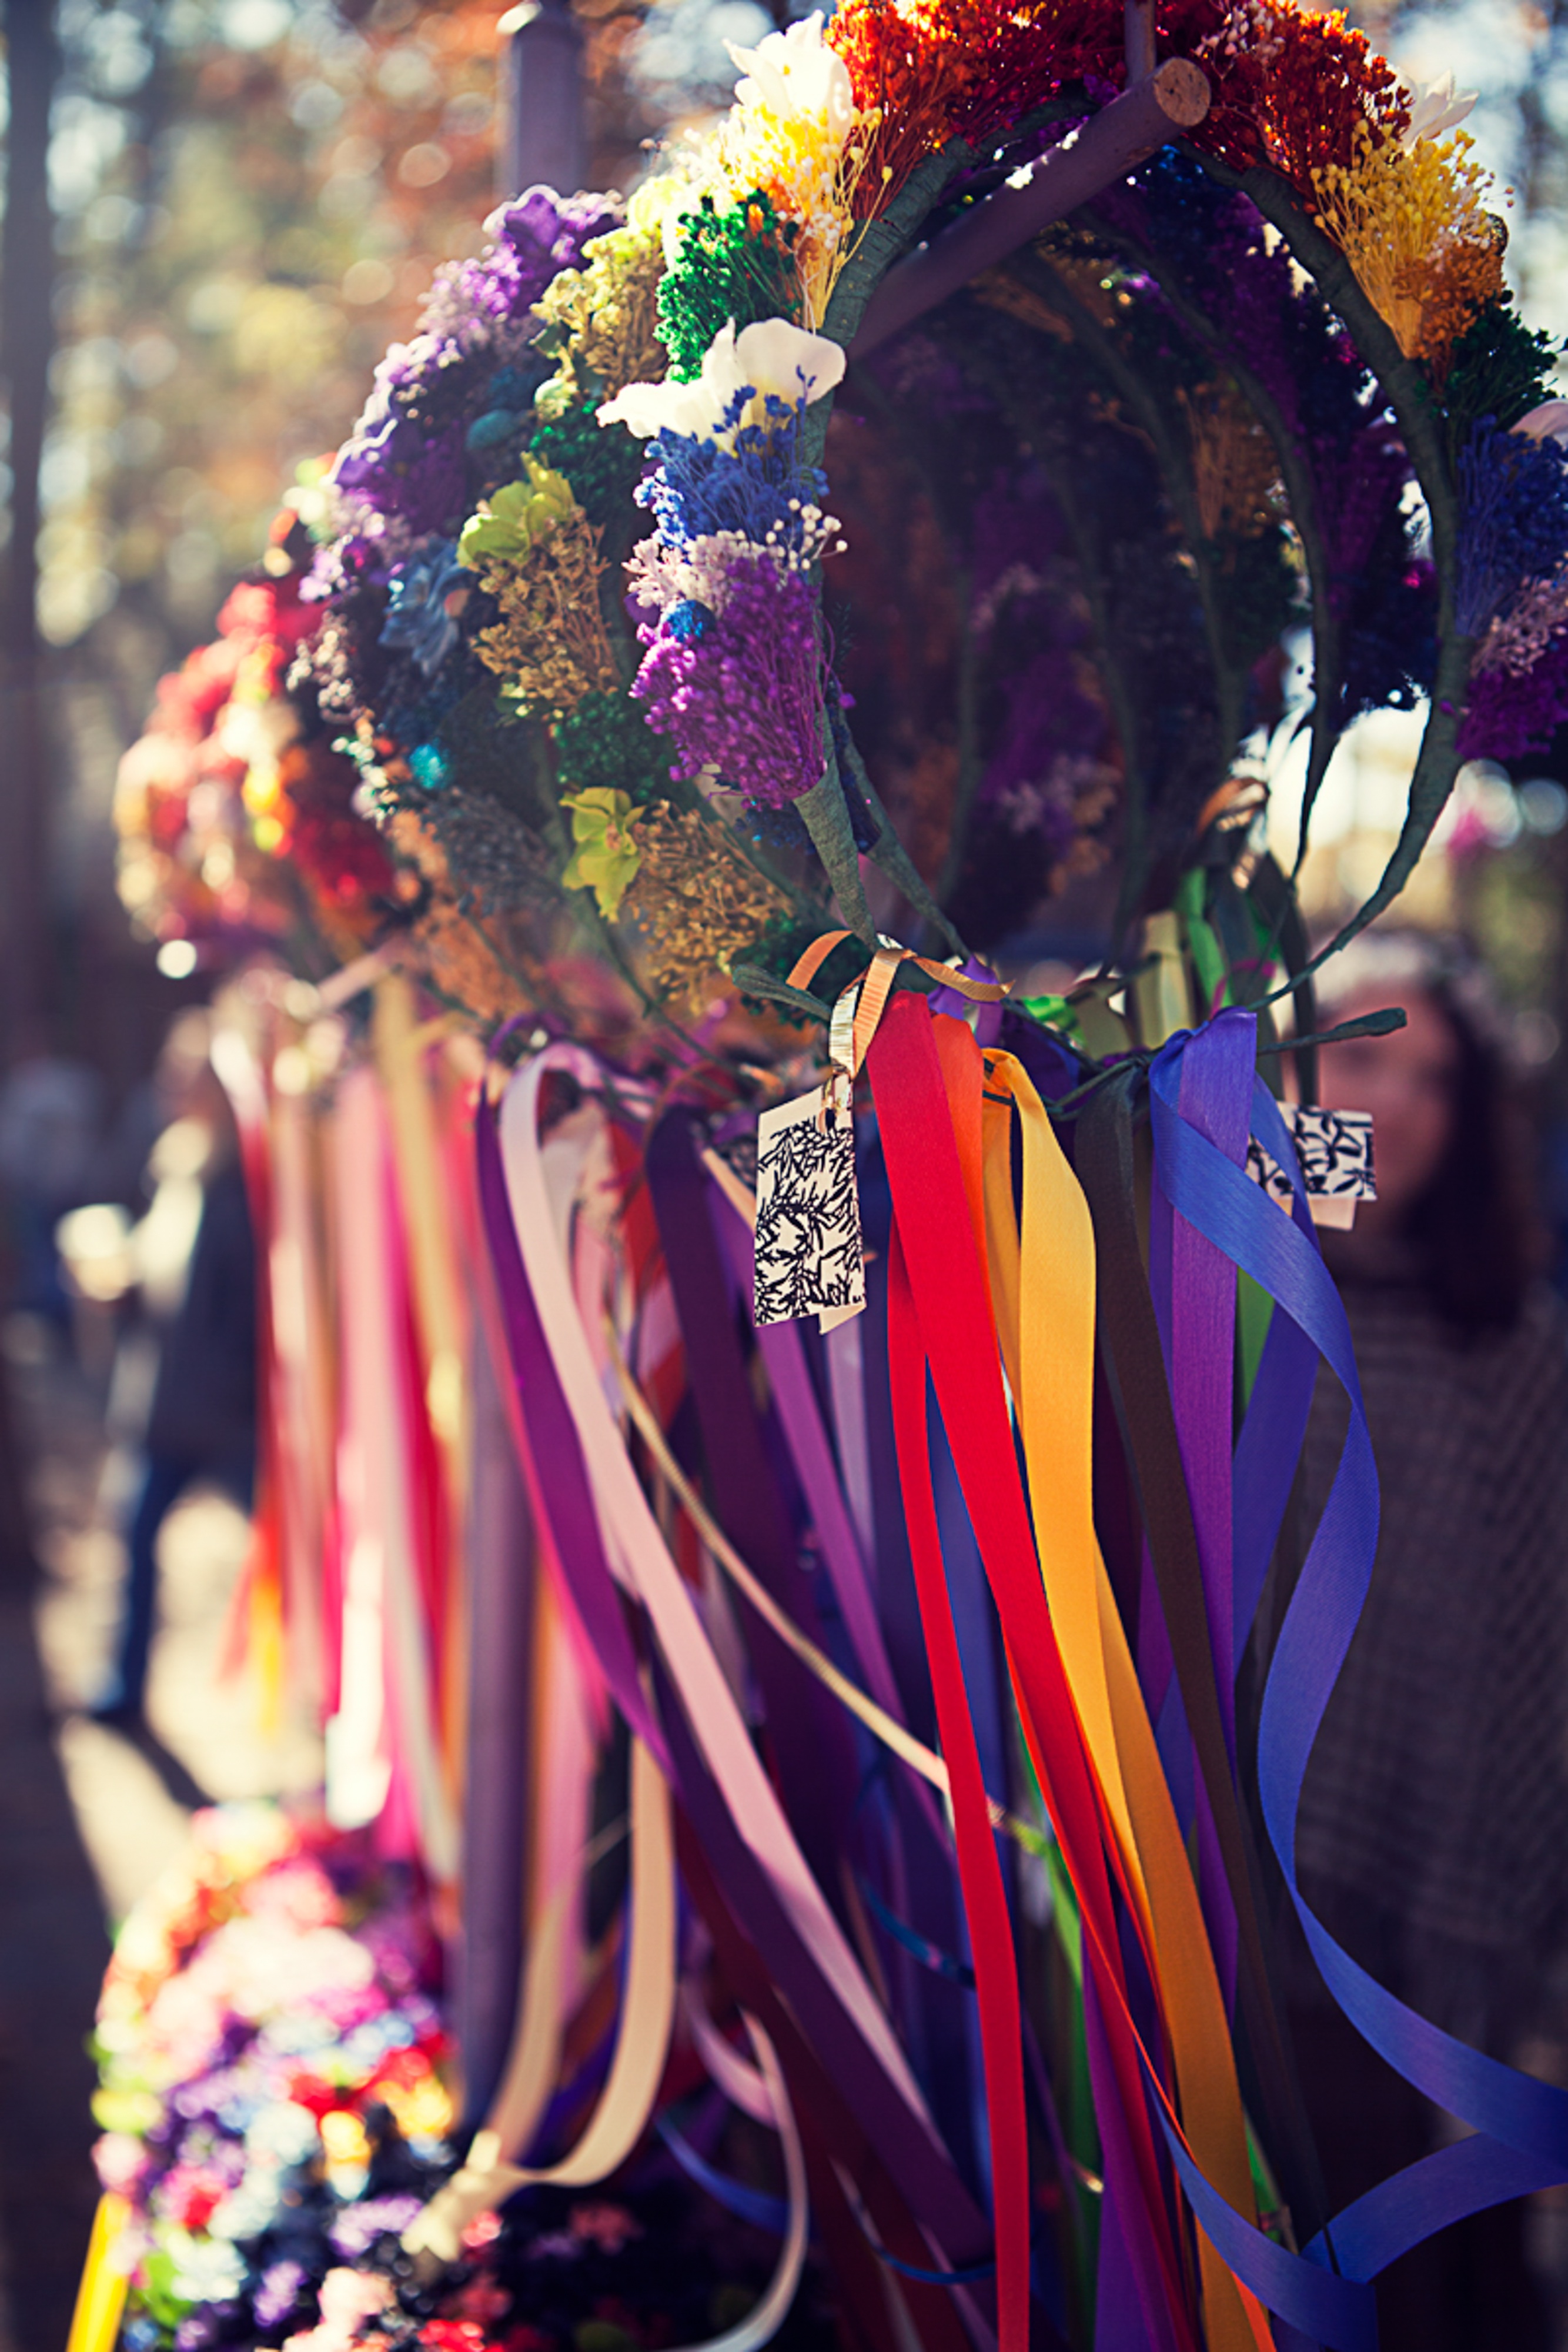
flower, carnival, color, performance art, festival, tradition